Pickering railway station

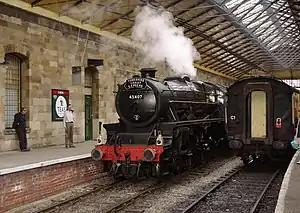
LMS Stanier Class 5 4-6-0 45407 runs round a train at Pickering.

Pickering railway station is the southern terminus of the North Yorkshire Moors Railway and serves the town of Pickering in North Yorkshire, England. The first railway arrived in Pickering from the north in 1836, however, it wasn't until the railway was connected from the south in 1845, that the current station was built. The station was closed by British Railways in March 1965, but since 1975, the station has served as the southern terminus of the North York Moors Railway.